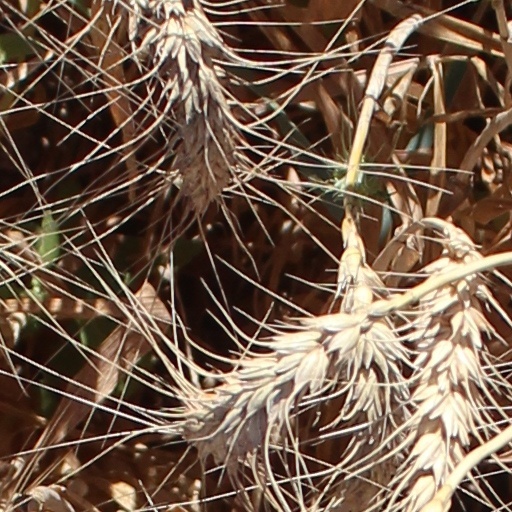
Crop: wheat